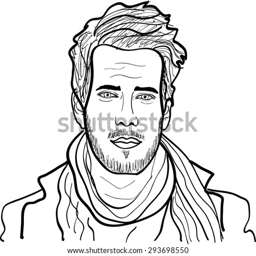
man , sketch , vector on a white background